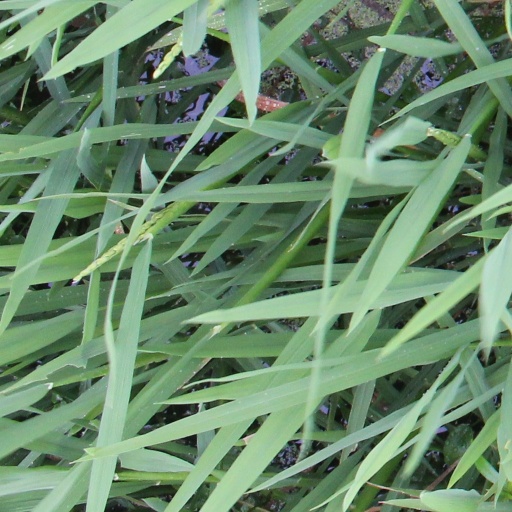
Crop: rice